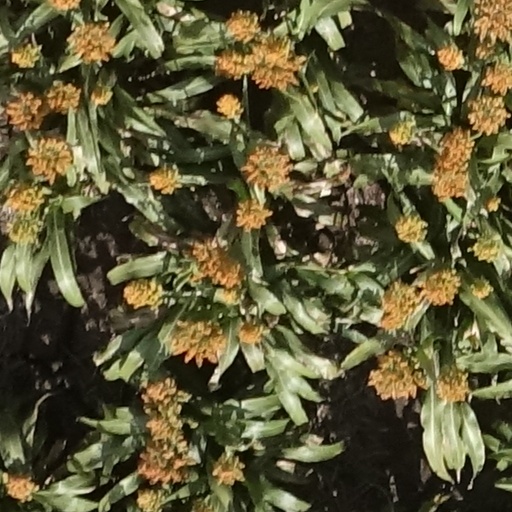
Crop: sorghum